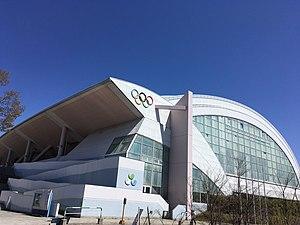
L'Aqua Wing Arena est la salle de sport située à Nagano au Japon. Construite en 1997, c'est le site secondaire des épreuves de hockey sur glace lors des Jeux olympiques d'hiver de 1998. La salle est transformée par la suite en piscine intérieure.